Hugh Daily

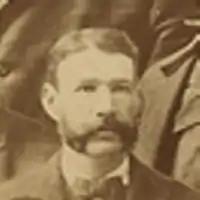
Hugh Daily in 1882

Hugh Daily (July 17, 1847 – after 1923), nicknamed "One Arm" Daily, was an Irish born professional right-handed pitcher who played six seasons, for seven different teams; the Buffalo Bisons, the Cleveland Blues, and the St. Louis Maroons of the National League, Chicago Browns and Washington Nationals of the Union Association, and the Cleveland Blues of the American Association. He was known for having a surly disposition and was not well liked by baseball executives, which occasioned his frequent change of teams. However, he was a favourite of fans wherever he played.